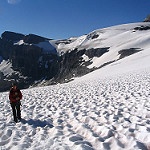
Scene: Outdoor